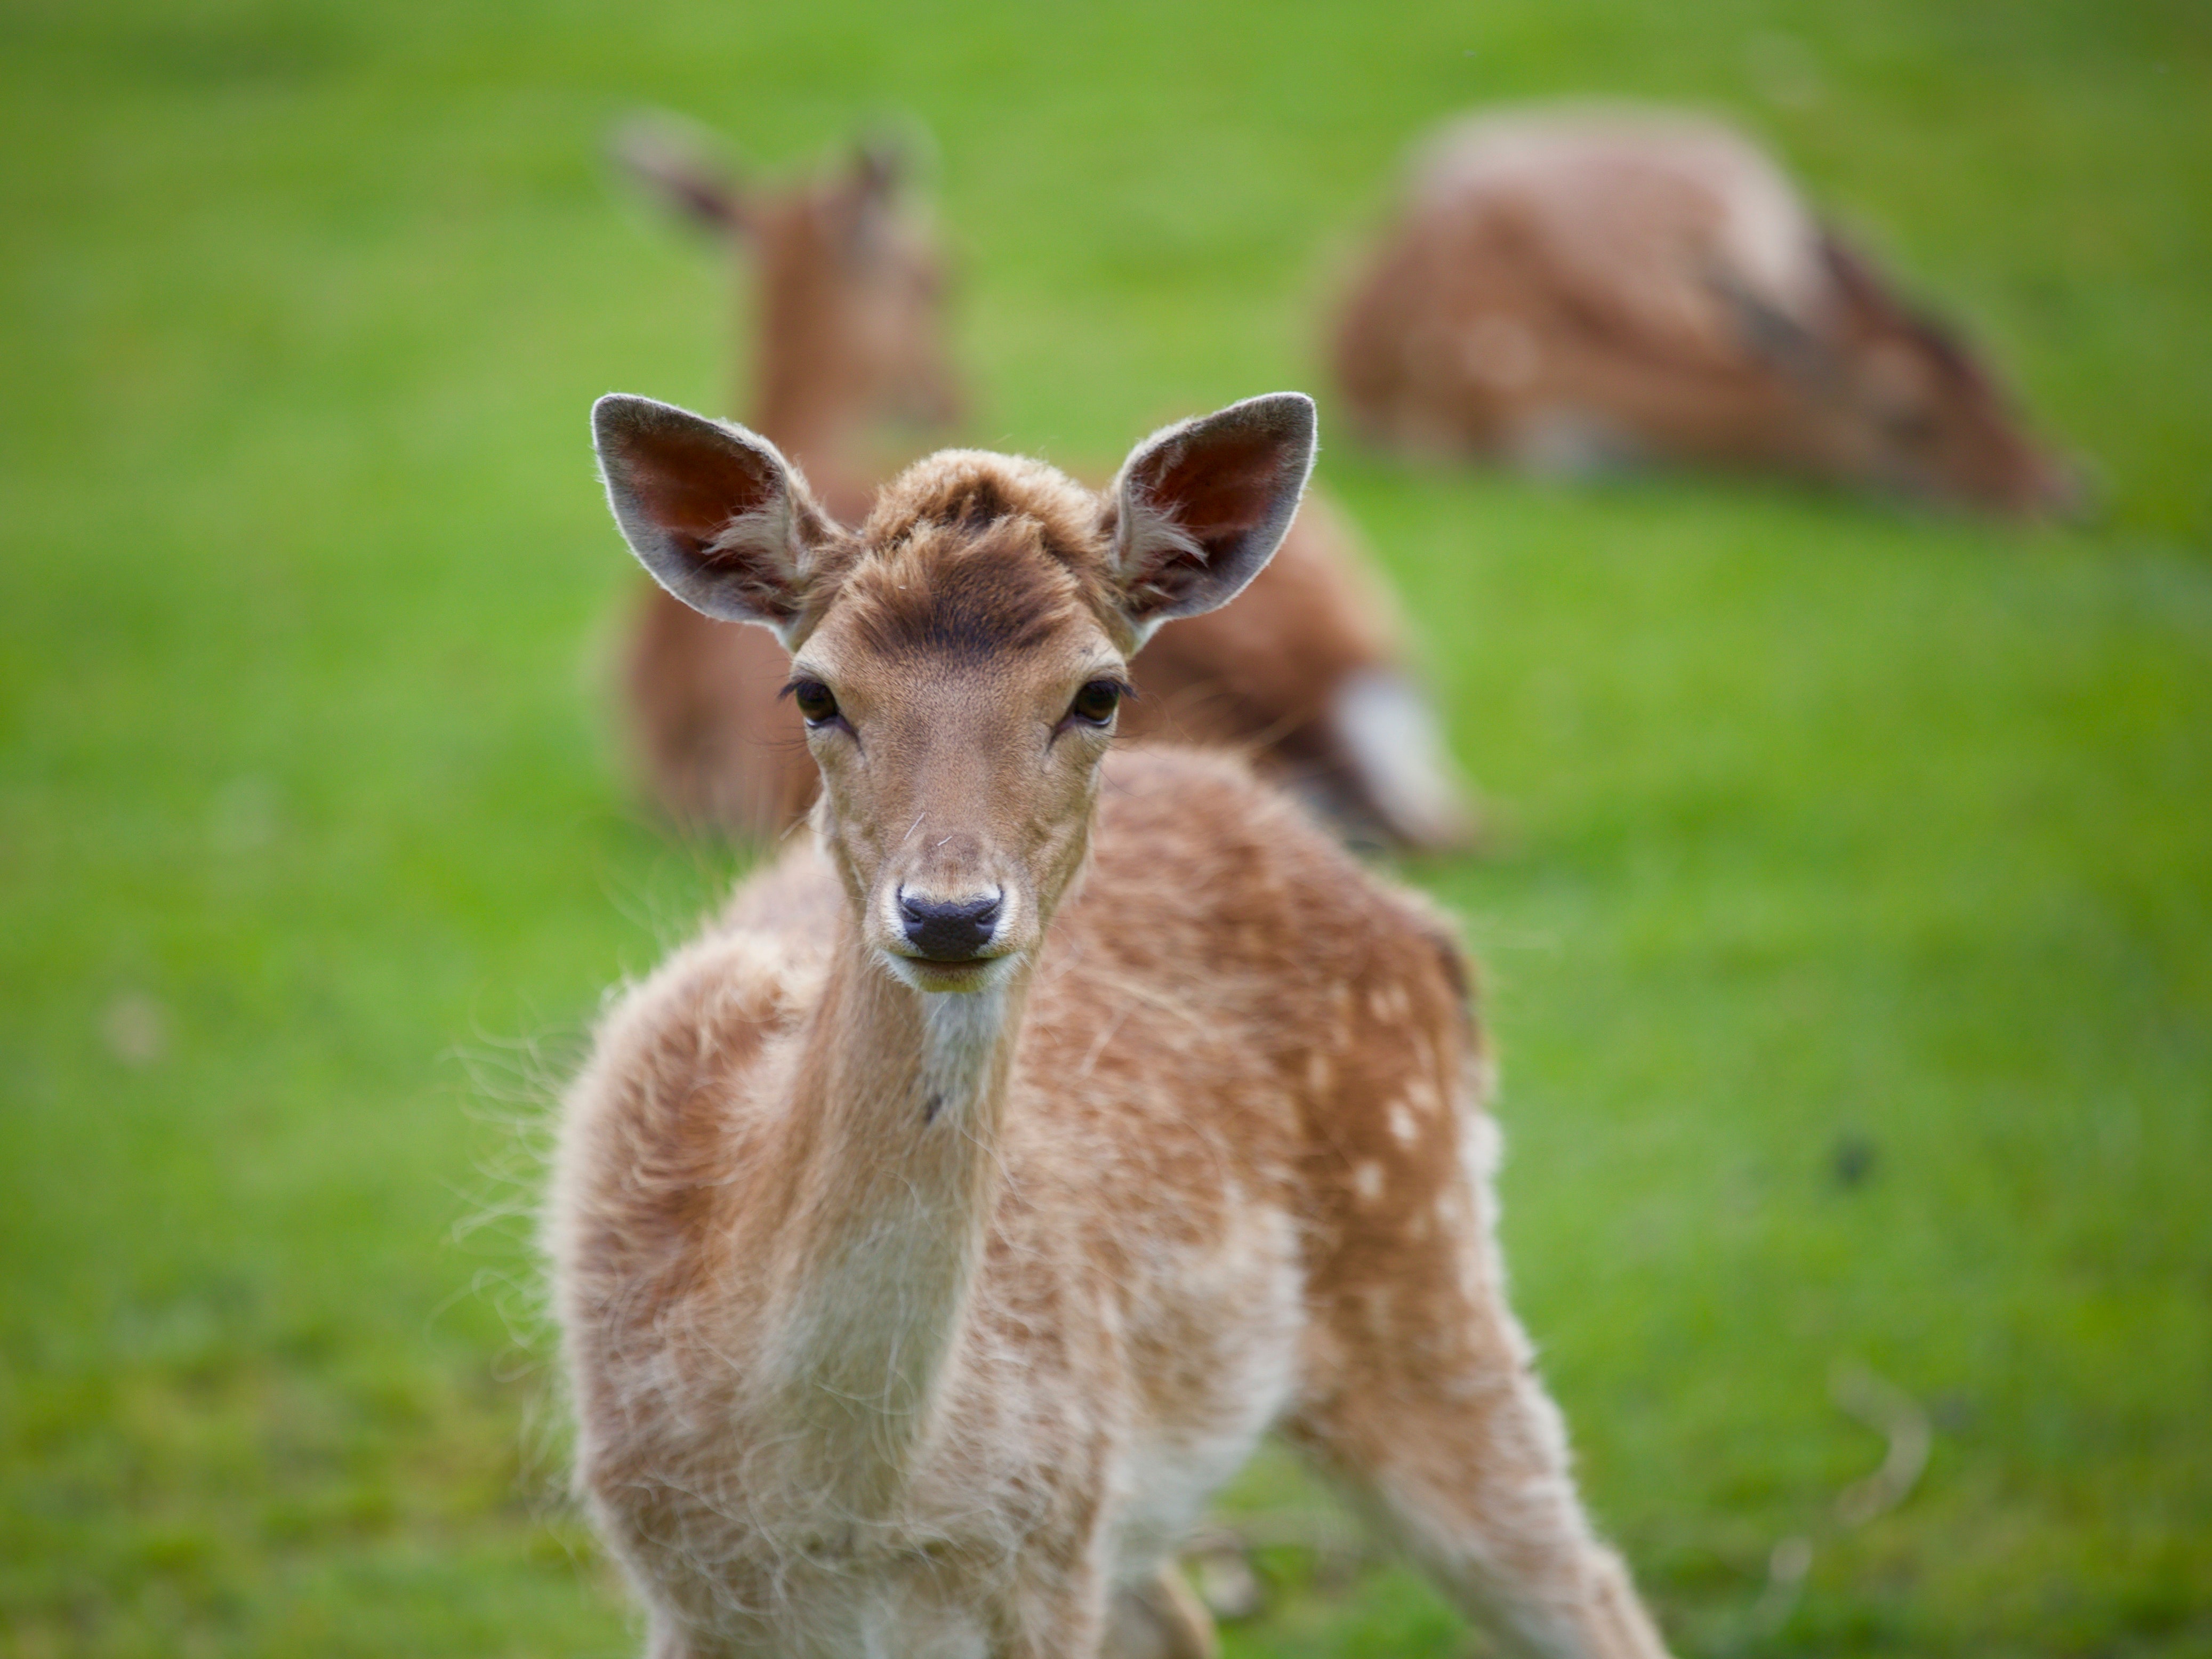
mammal, vertebrate, wildlife, deer, terrestrial animal, fawn, snout, organism, grass, adaptation, grassland, white tailed deer, antler, plant, meadow